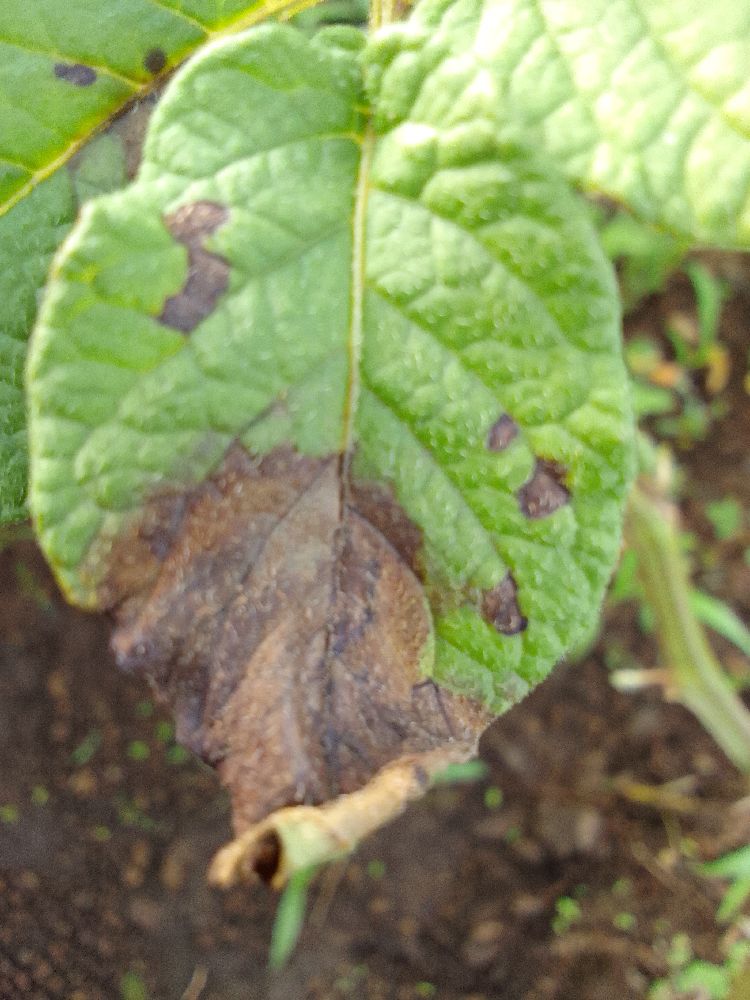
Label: Late blight